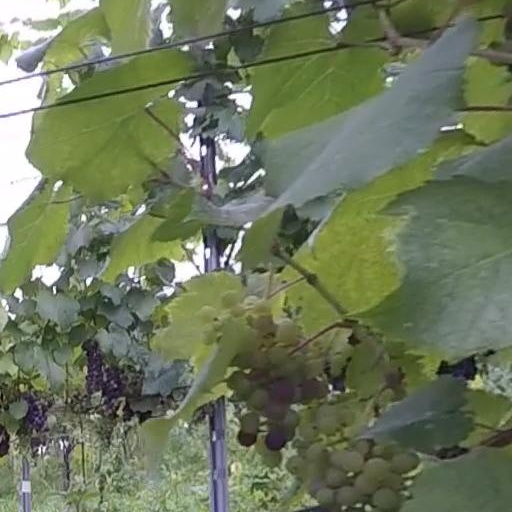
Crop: grape